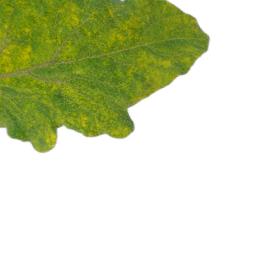
Label: Mosaic Virus Disease